The Adventure of the Golden Pince-Nez

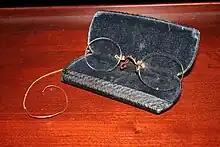
Hard bridge pince nez glasses with chain and ear hook.

A lone piece of evidence was found in Willoughby Smith's hand: a pair of golden pince-nez spectacles. Holmes examines these and from them alone deduces the following details of the murderer: